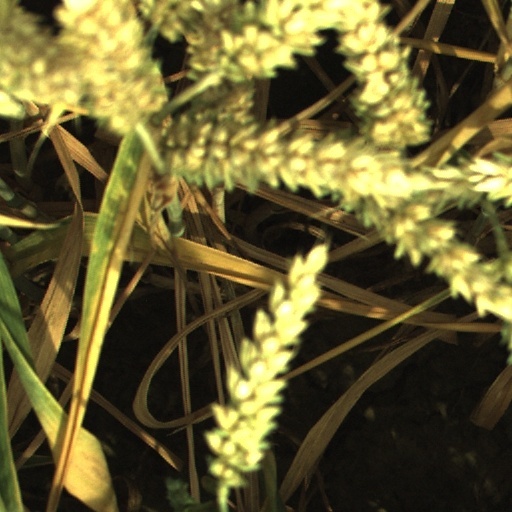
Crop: wheat